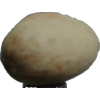
Label: pistachio